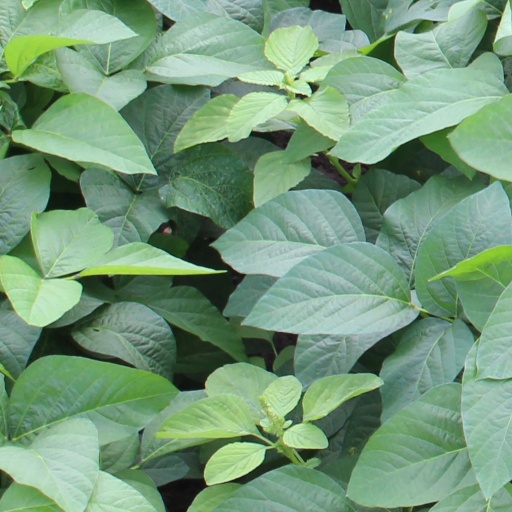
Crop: soybean